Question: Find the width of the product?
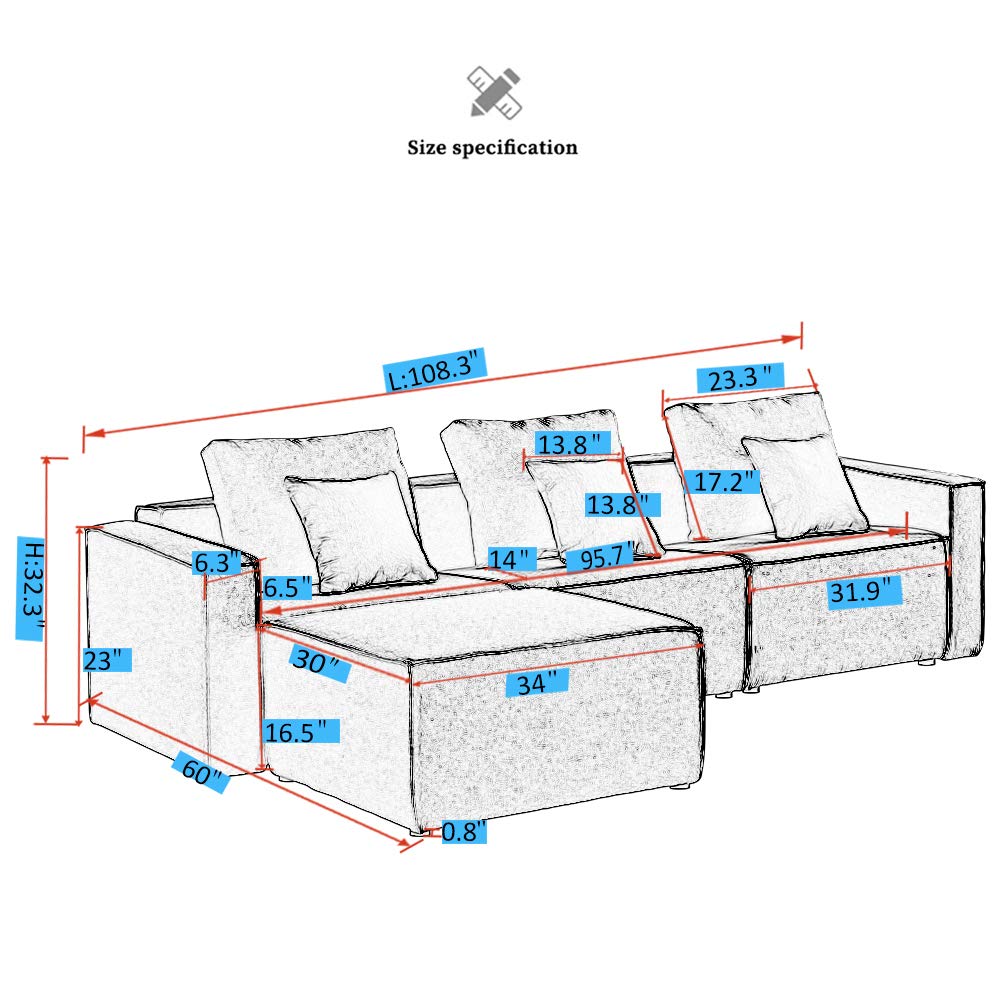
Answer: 108.3 inch